Essential hypertension

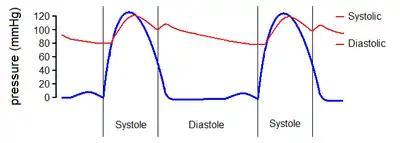
The variation in pressure in the left ventricle (blue line) and the aorta (red line) over two cardiac cycles ("heart beats"), showing the definitions of systolic and diastolic pressure

Blood pressure is classified as normal blood pressure, prehypertension, hypertension (stages I and II), and isolated systolic hypertension, which is a common occurrence among the elderly. These readings are based on the average of seated blood pressure readings that were properly measured during 2 or more office visits. In adults, hypertension is considered to be present when a person's blood pressure is consistently at least 140 mmHg systolic or 90 mmHg diastolic. Patients with blood pressures over 130/80 mmHg along with Type 1 or Type 2 diabetes, or kidney disease require further treatment.